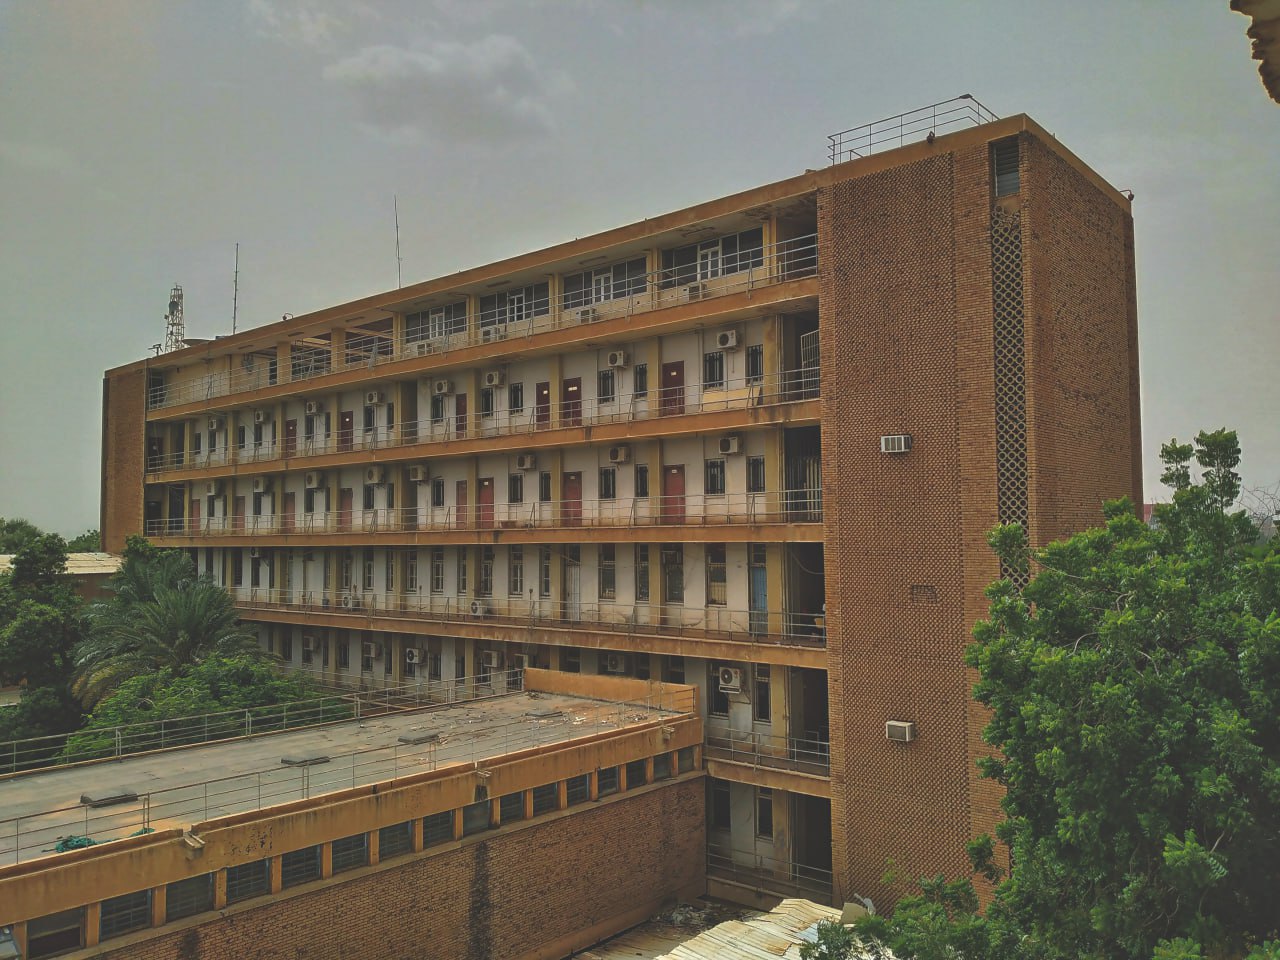
الوصف بالفصحى: مبنى عالٍ ذو طوابق كثيرة تحيط به أشجار ونخيل
الوصف بالعامية السودانية: مبنى عالي فيه طوابق كتيرة و حوليه شجر و نخيل
التصنيف: Urban & City Life
التصنيف الفرعي: Historic Architecture